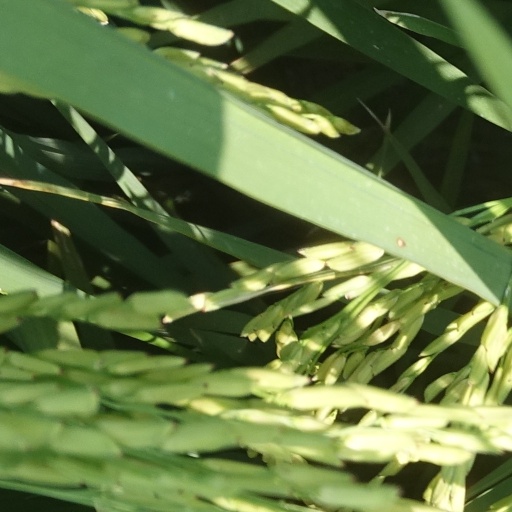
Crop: rice